Pterophorus furcatalis

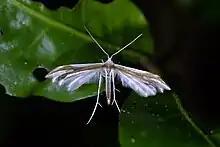
Live specimen showing hindwings.

In 1928 Hudson illustrated the egg of this species. Hudson subsequently described the larva of this species as follows: